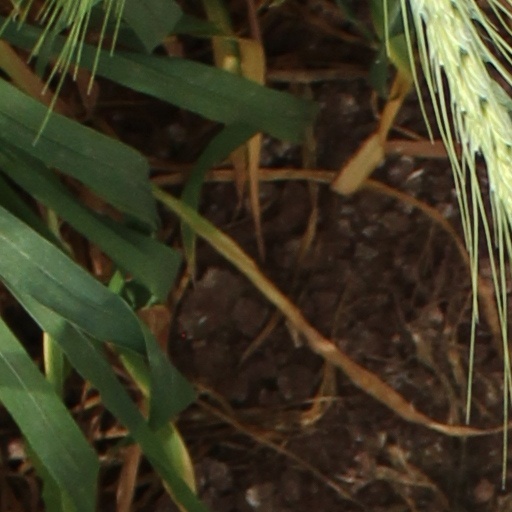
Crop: wheat